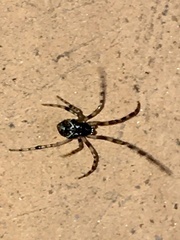
Species: Parasteatoda_tepidariorum